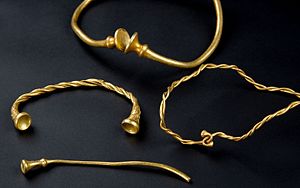
Leekfrith torques
Leekfrith torques.
Leekfrith torques er fire guldsmykker i guld, der stammer fra bronzealderen, som blev fundet af to amatørarkæologer ved hjælp af metaldetektorer i december 2016 på en mark i Leekfrith, i det nordlige Staffordshire, England. Fundet består af tre torque-halsringe og et mindre armbånd, der lå tæt på hinanden, og de er blandt de ældste fund på guldsmykker gjort i Storbritannien. Efterfølgende arkæologiske undersøgelser af området viste ikke yderligere genstande